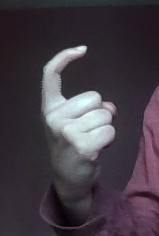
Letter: ra